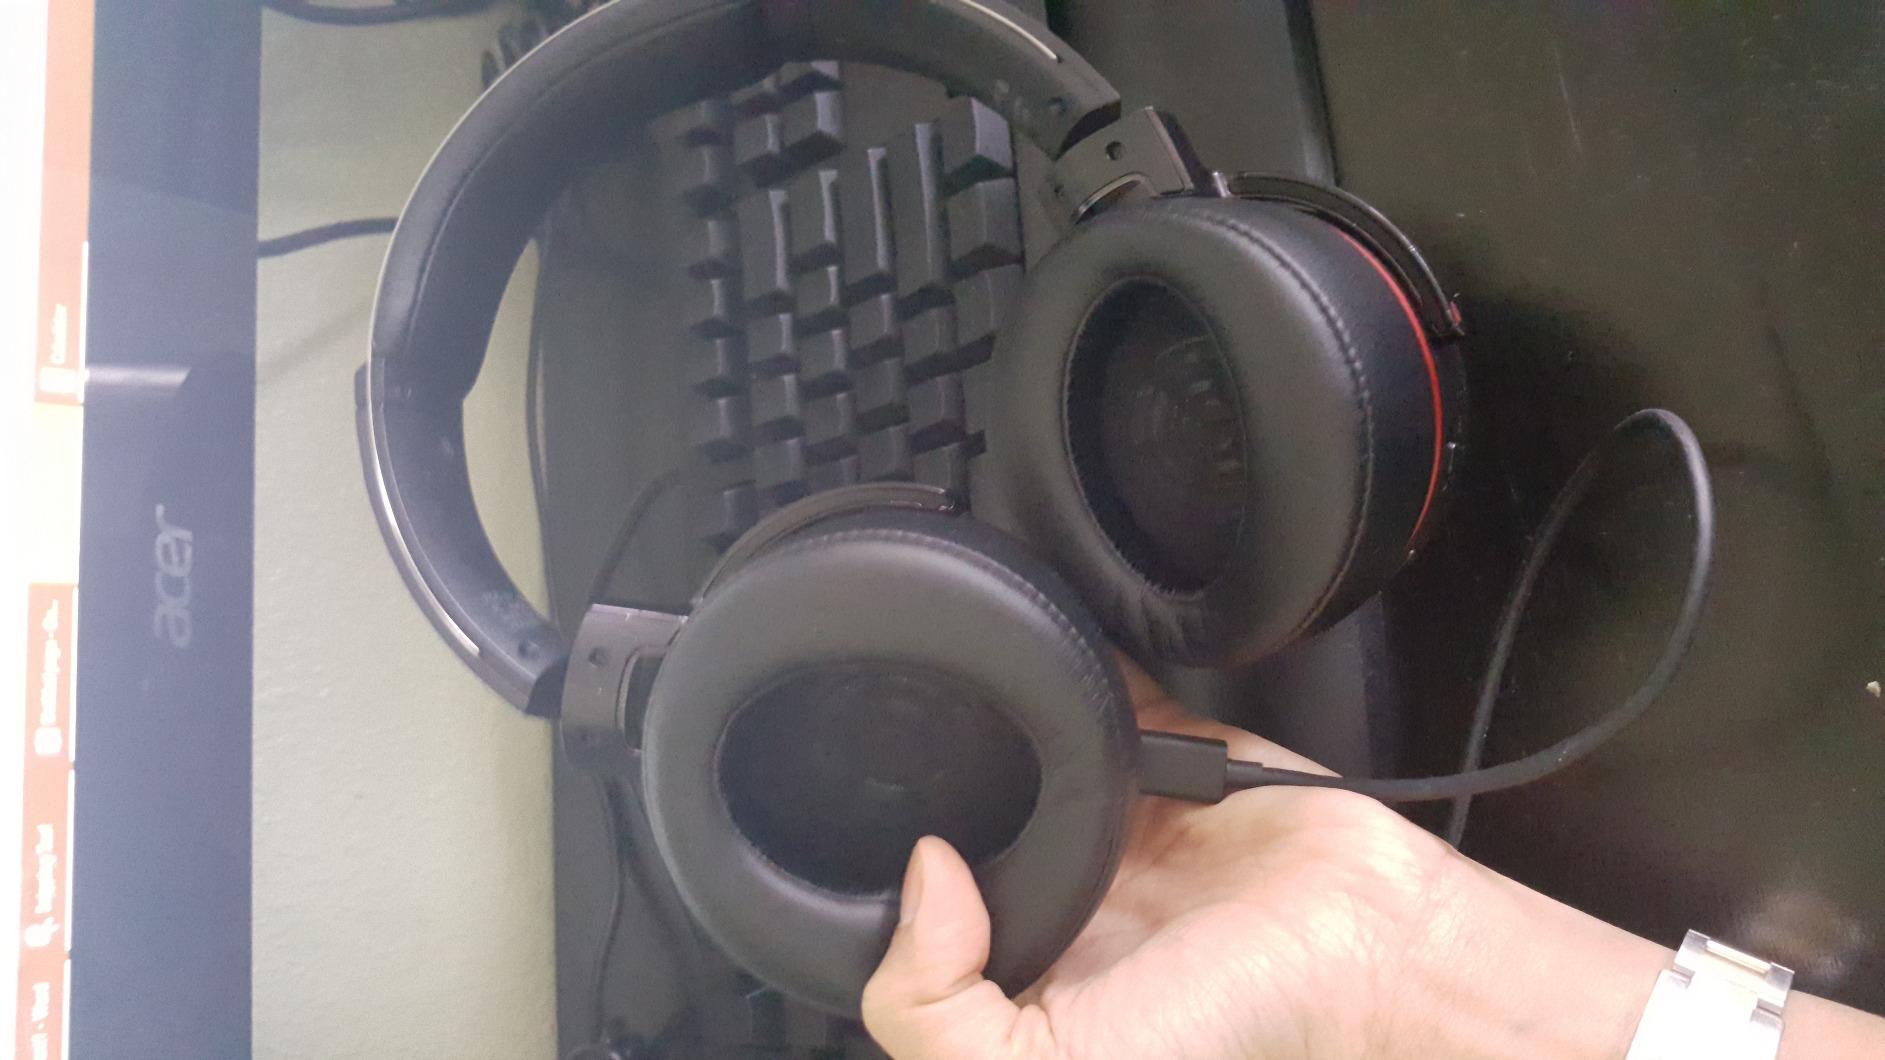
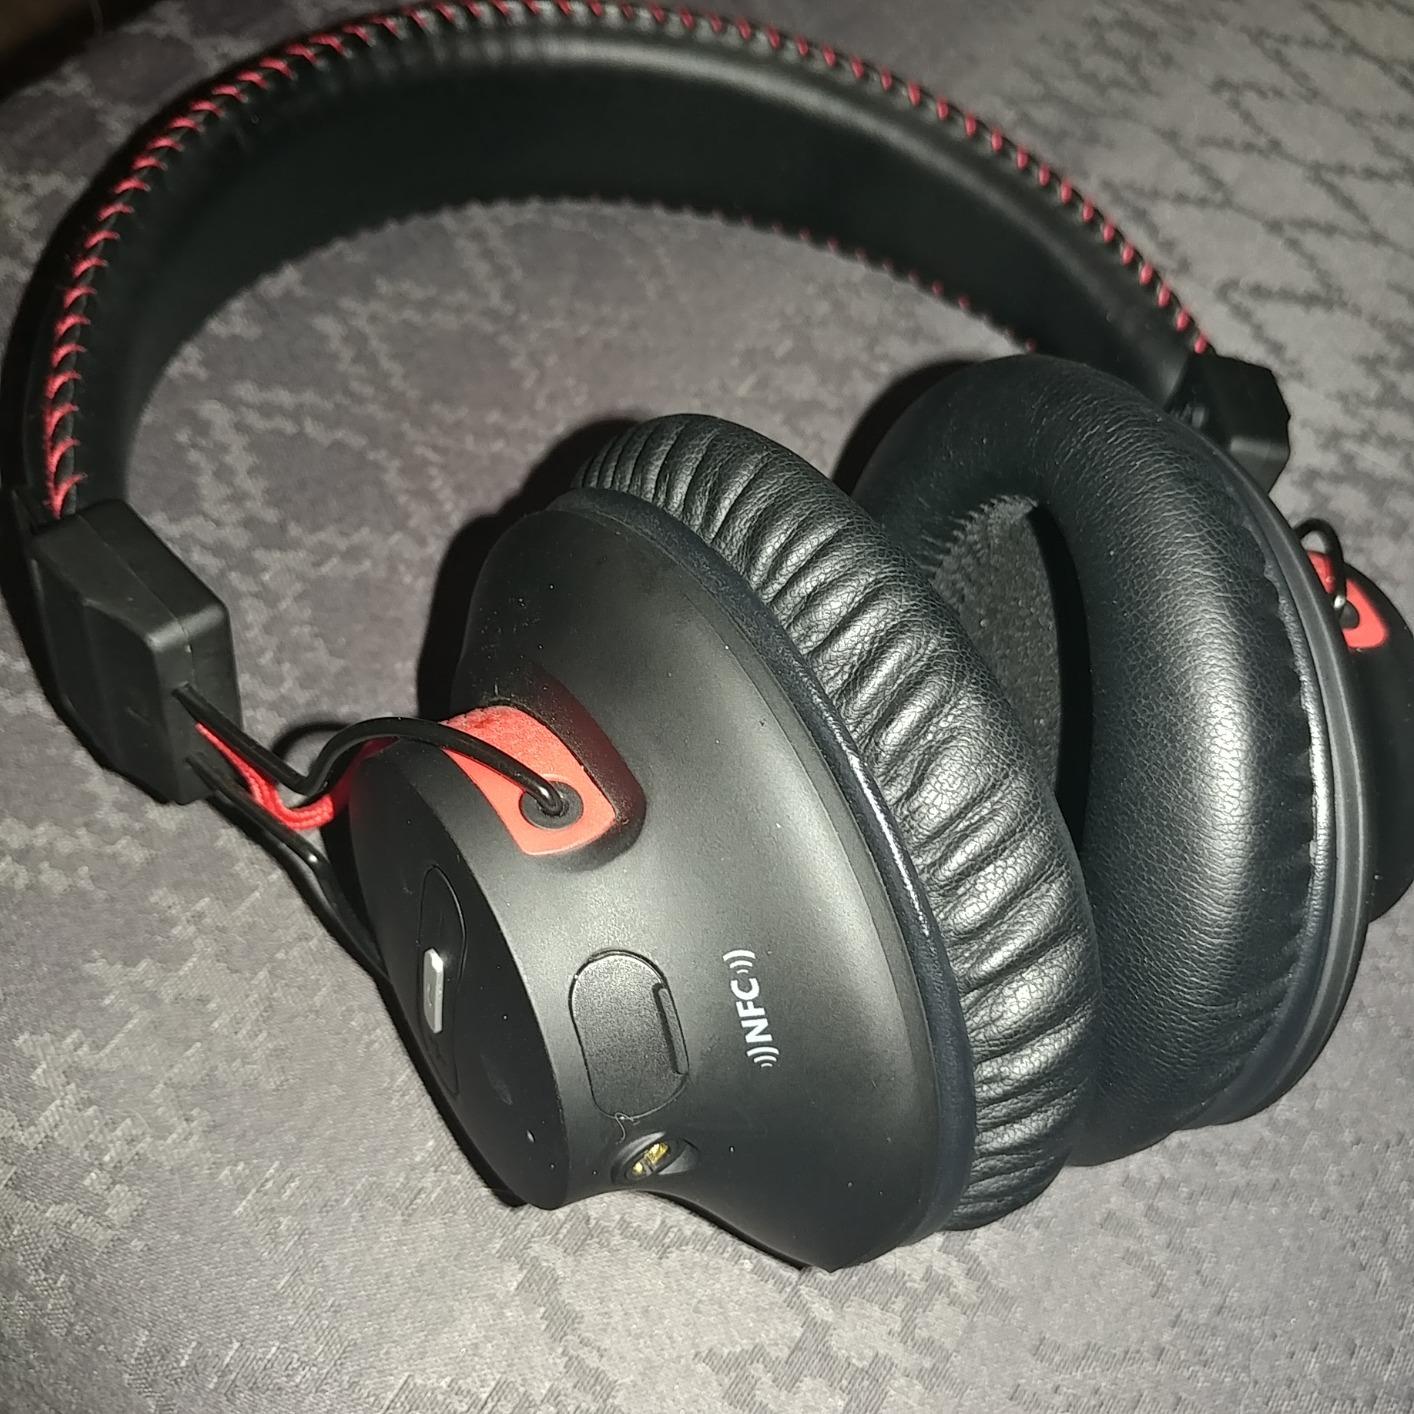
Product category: headphones
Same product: no